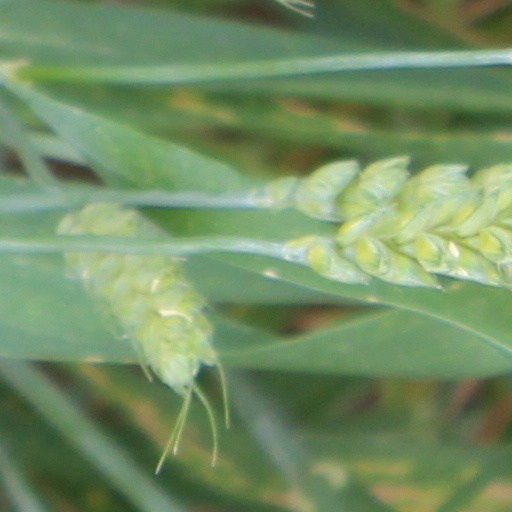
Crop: wheat